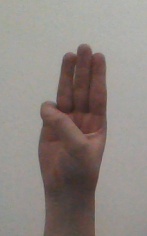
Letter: thaa